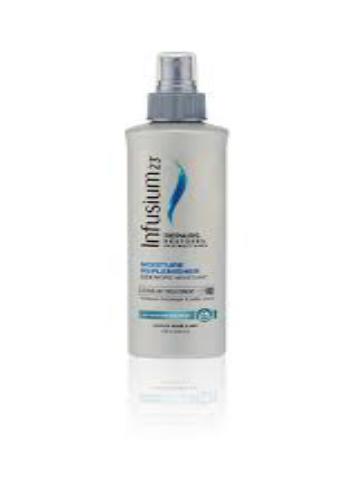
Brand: Infusium 23
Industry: Necessities